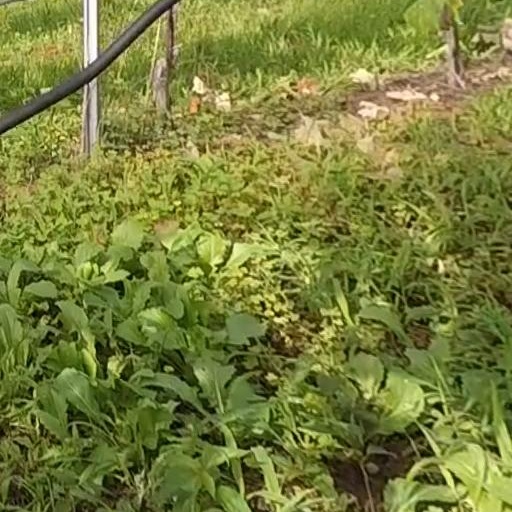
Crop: grape